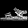
Label: Sandal